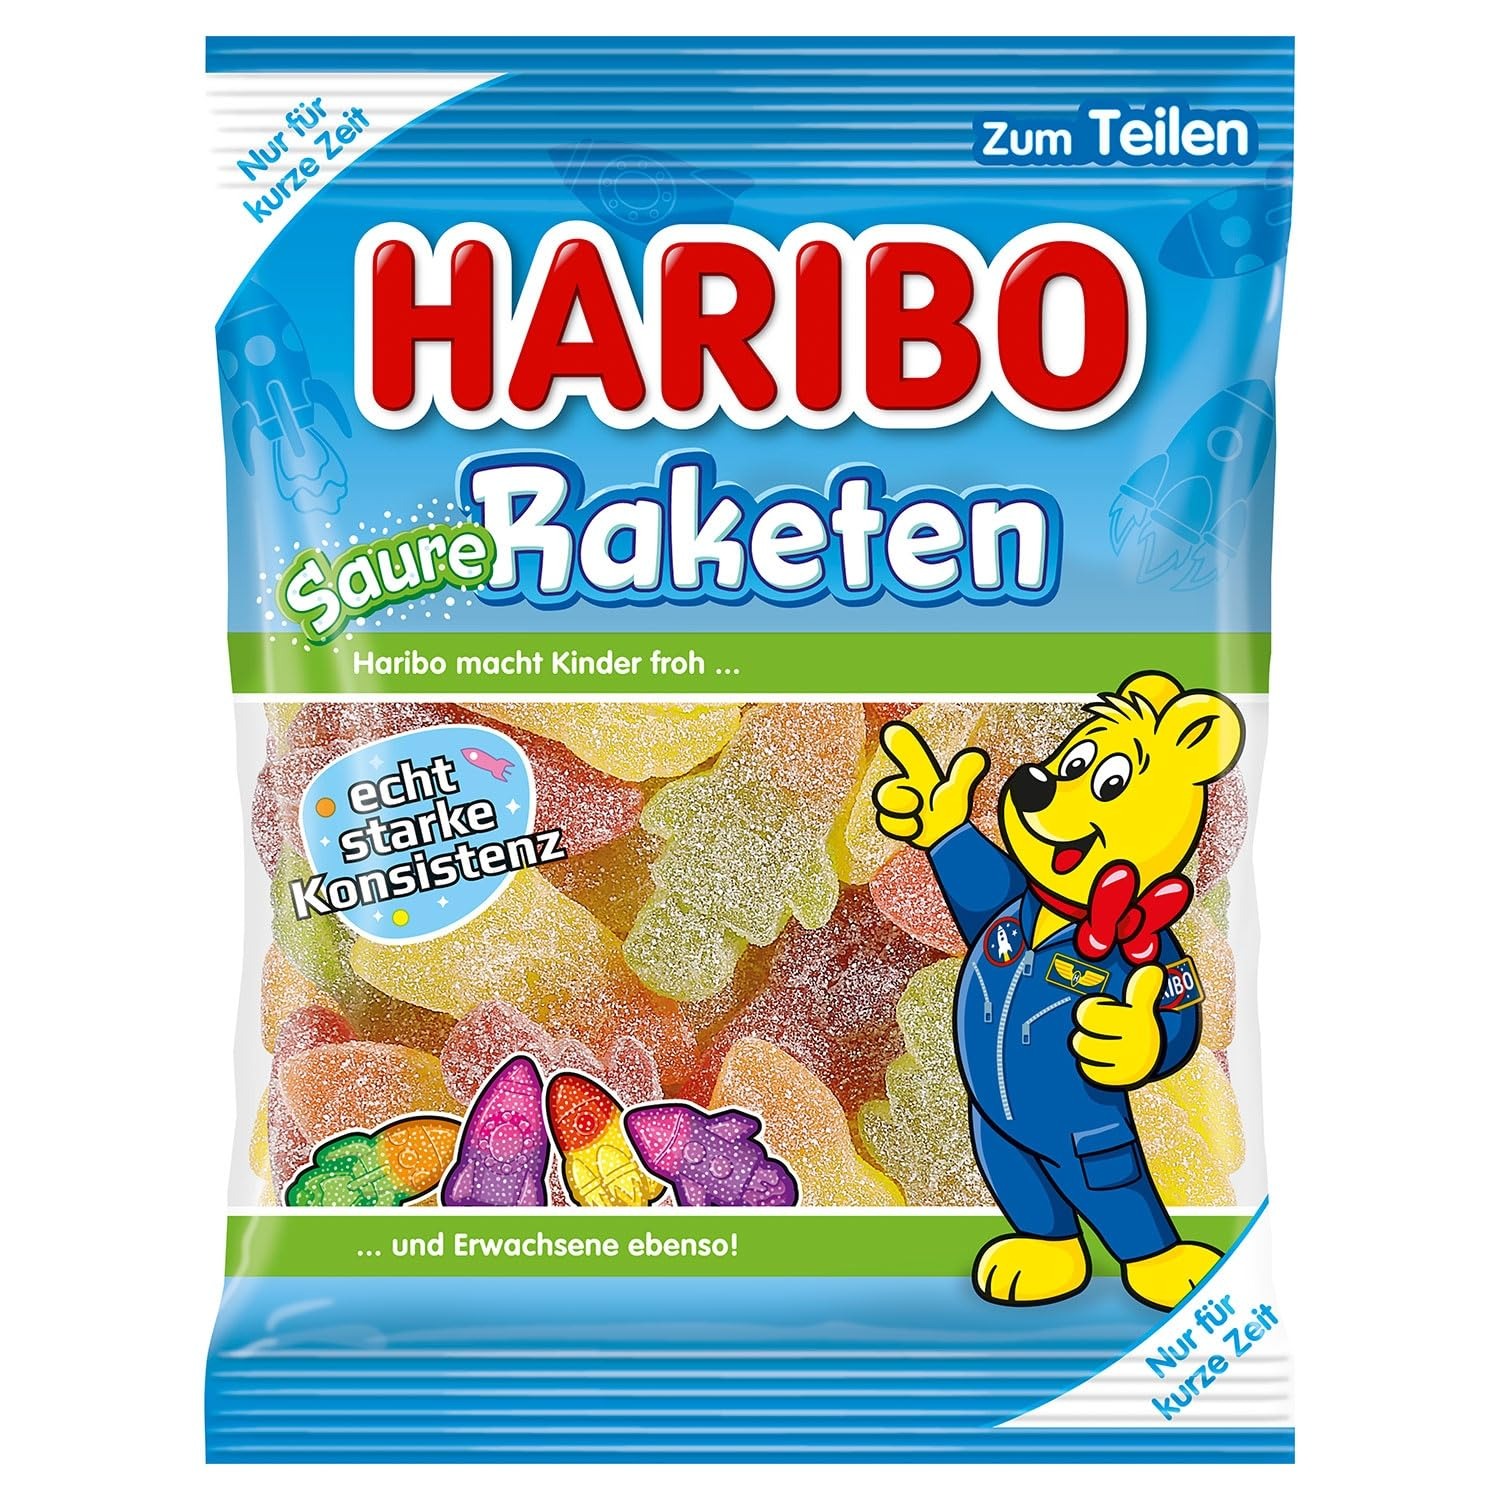
Item Name: Haribo- Saure Raketen (Sour Rockets) 175g
Bullet Point: Sour Gummies 175g Imported from Germany
Product Description: Haribo Saure Raketen (Sour Rockets) 175g bag Sour gummies limited edition Imported from Germany
Value: 6.17
Unit: Ounce

Price: 3.79